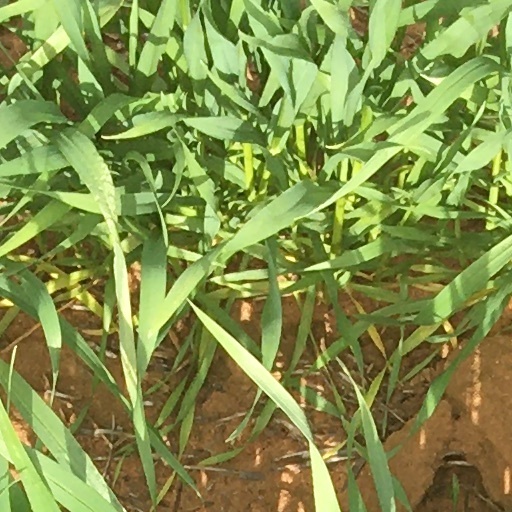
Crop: wheat